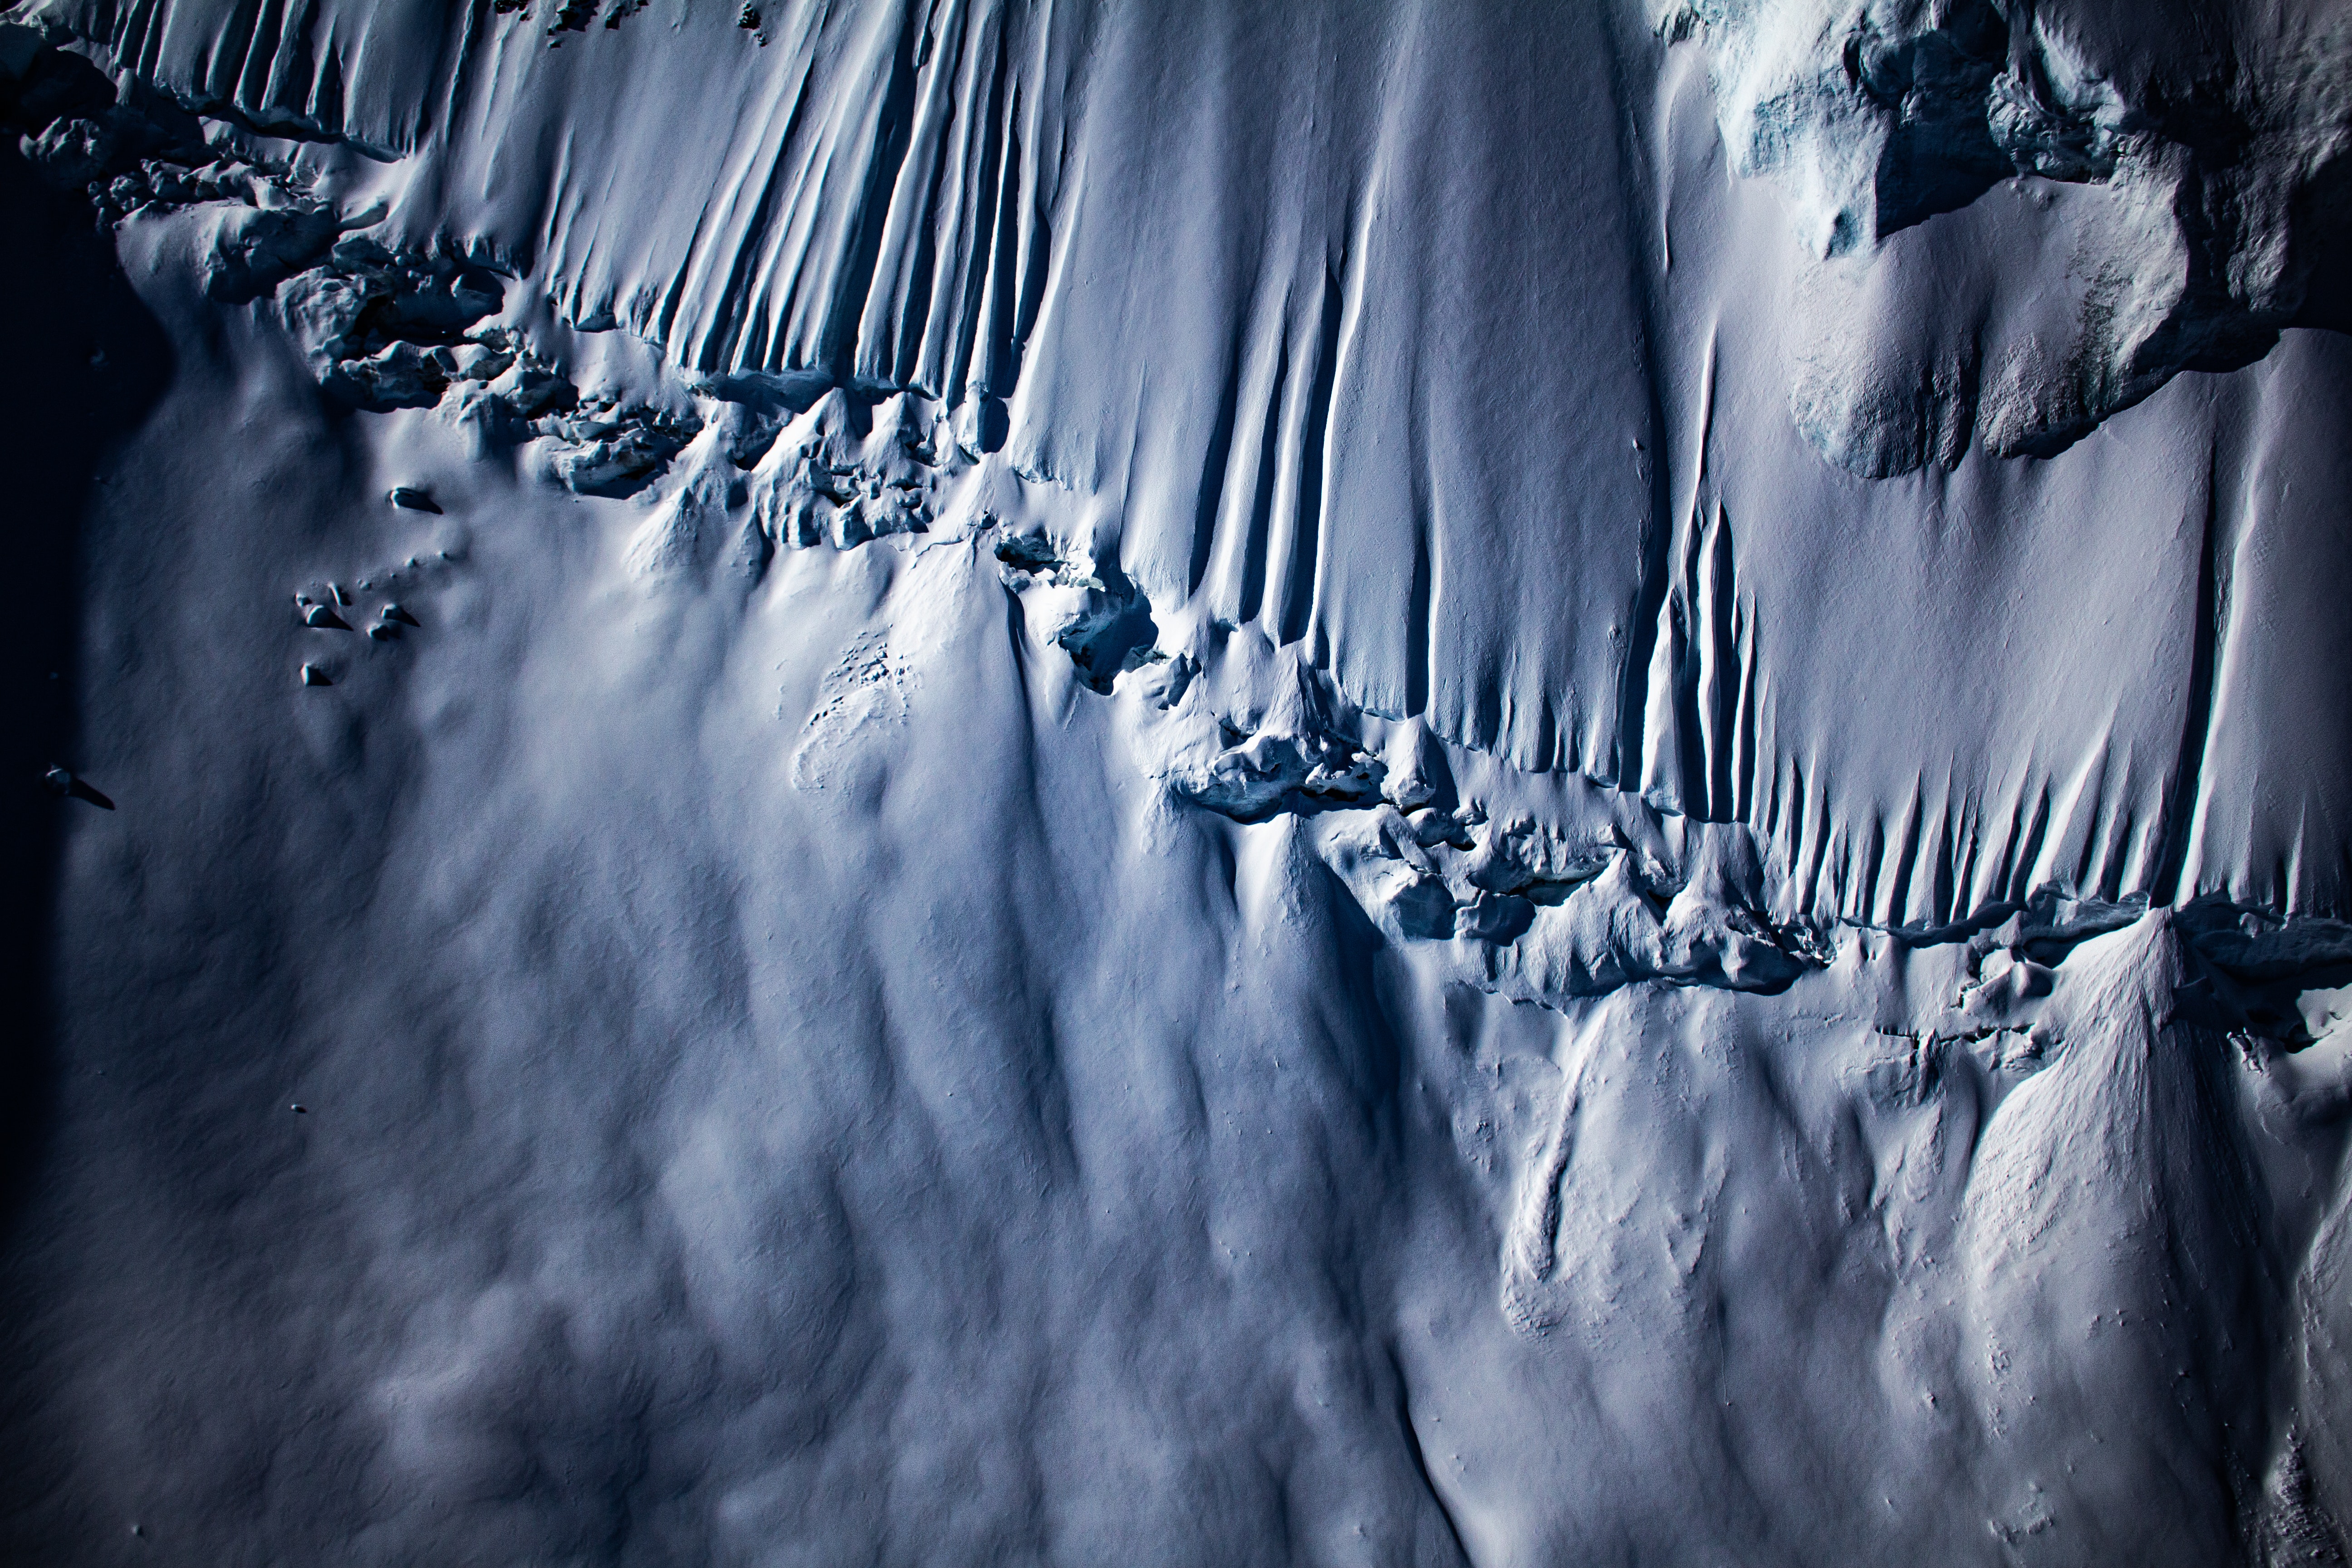
water, nature, freezing, ice, icicle, formation, waterfall, winter, stalactite, watercourse, glacial landform, tree, black and white, ice cave, photography, glacier, geological phenomenon, water feature, rock, snow, stream, ice cap